Poynting (lunar crater)

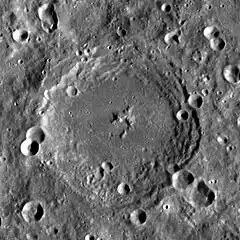
LRO image

Poynting is a large lunar impact crater located on the far side of the Moon. It is located to the north-northwest of the walled plain Hertzsprung, with the crater Fersman immediately to the east and Kekulé equally near to the west-southwest.